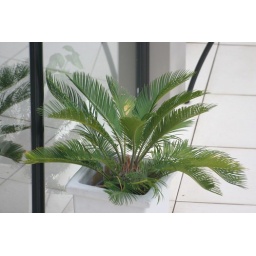
A spiky palm tree in a square white pot